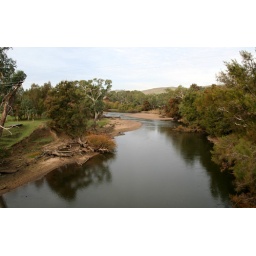
Looking upstream from the old road bridge over the Murrumbidgee River, at Gundagai.New South Wales.